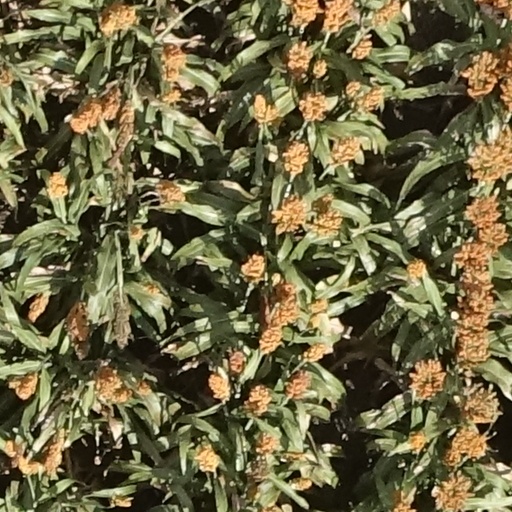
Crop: sorghum